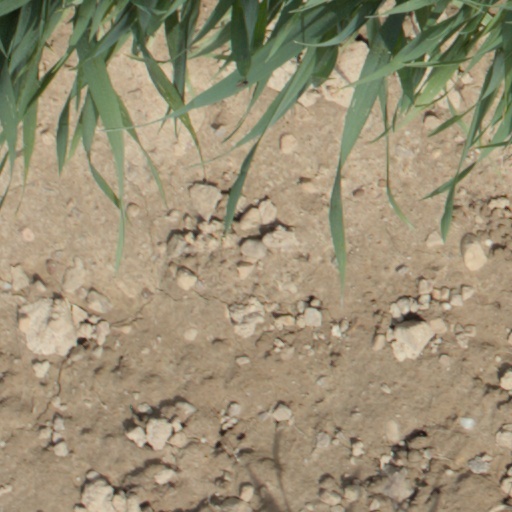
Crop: wheat